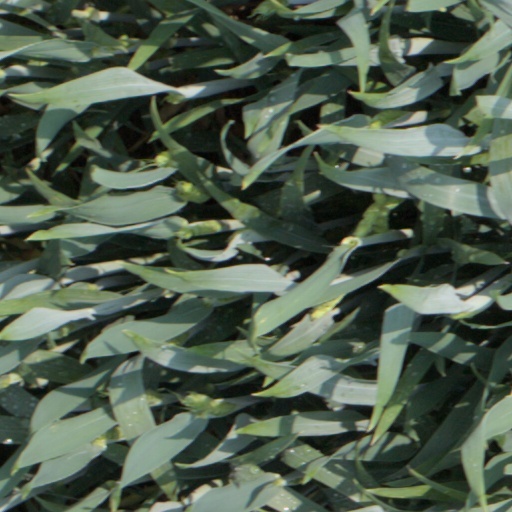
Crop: wheat